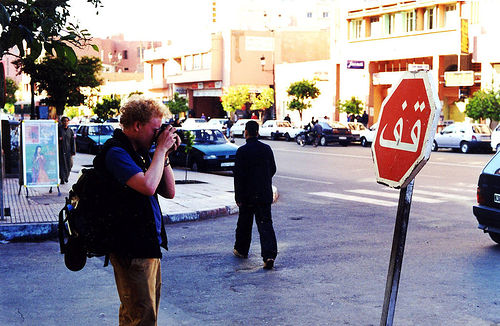
question: ここはどこですか？
answer: 街中の道路

question: どんな天気ですか？
answer: 晴れ

question: 手前にいる男性が構えているものは何ですか？
answer: カメラ

question: カメラを持った男性の前には何が立っていますか？
answer: 標識

question: 標識はいくつありますか？
answer: 1つ

question: 標識は何色ですか？
answer: 赤色

question: カメラを持った男性の髪は何色ですか？
answer: 金髪

question: カメラを持った男性のシャツは何色ですか？
answer: 青色